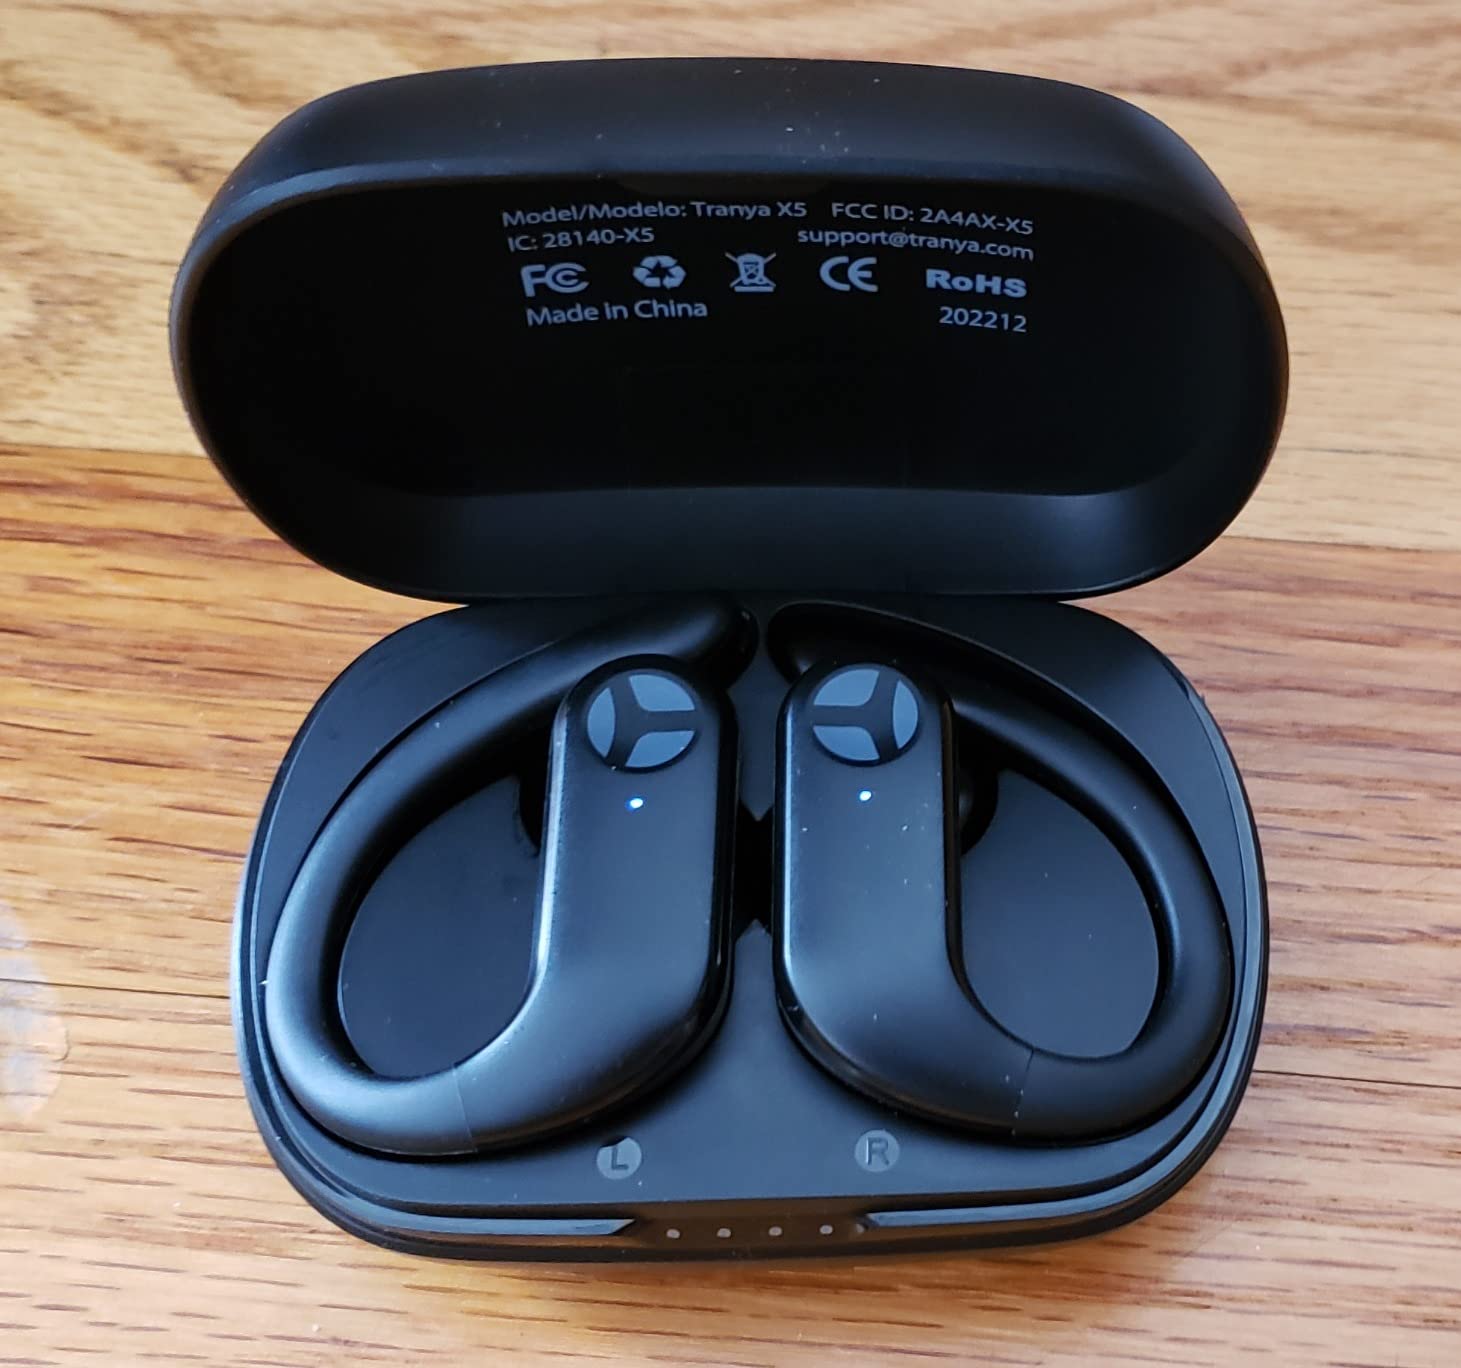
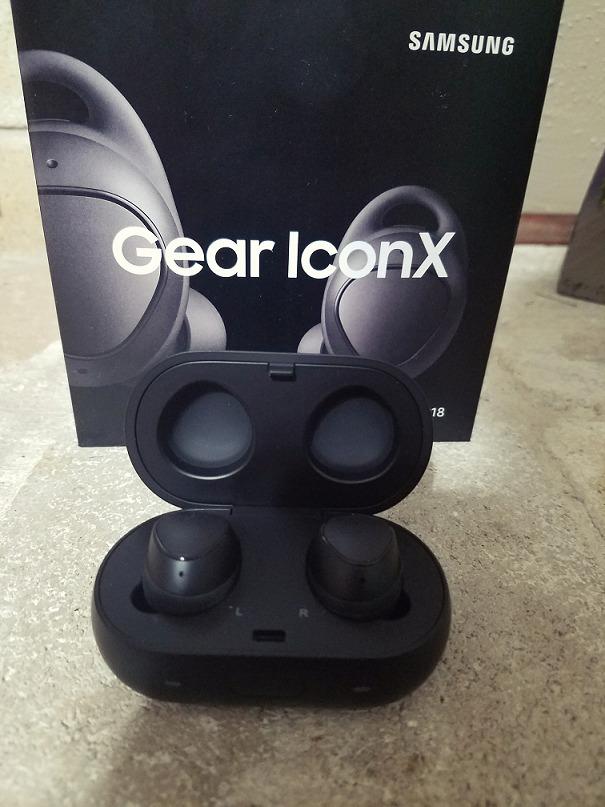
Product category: earbuds
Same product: no